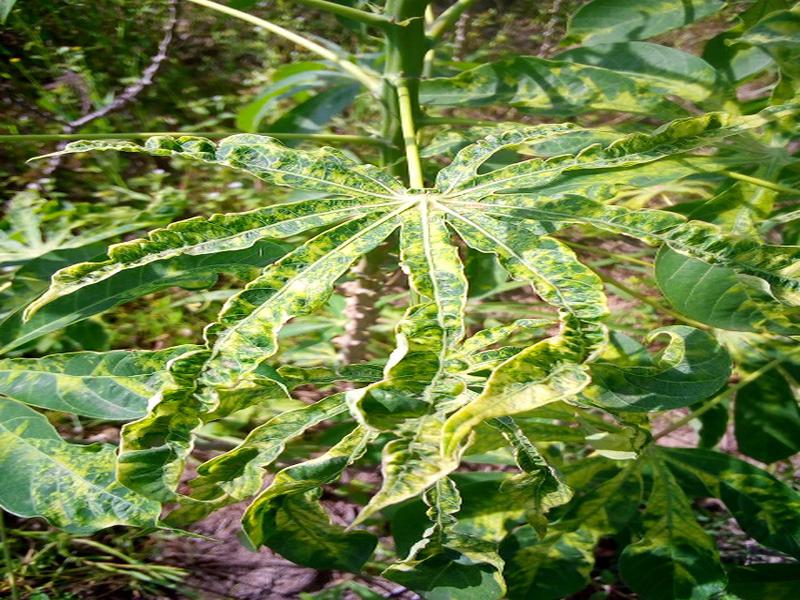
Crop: cassava
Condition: mosaic_disease